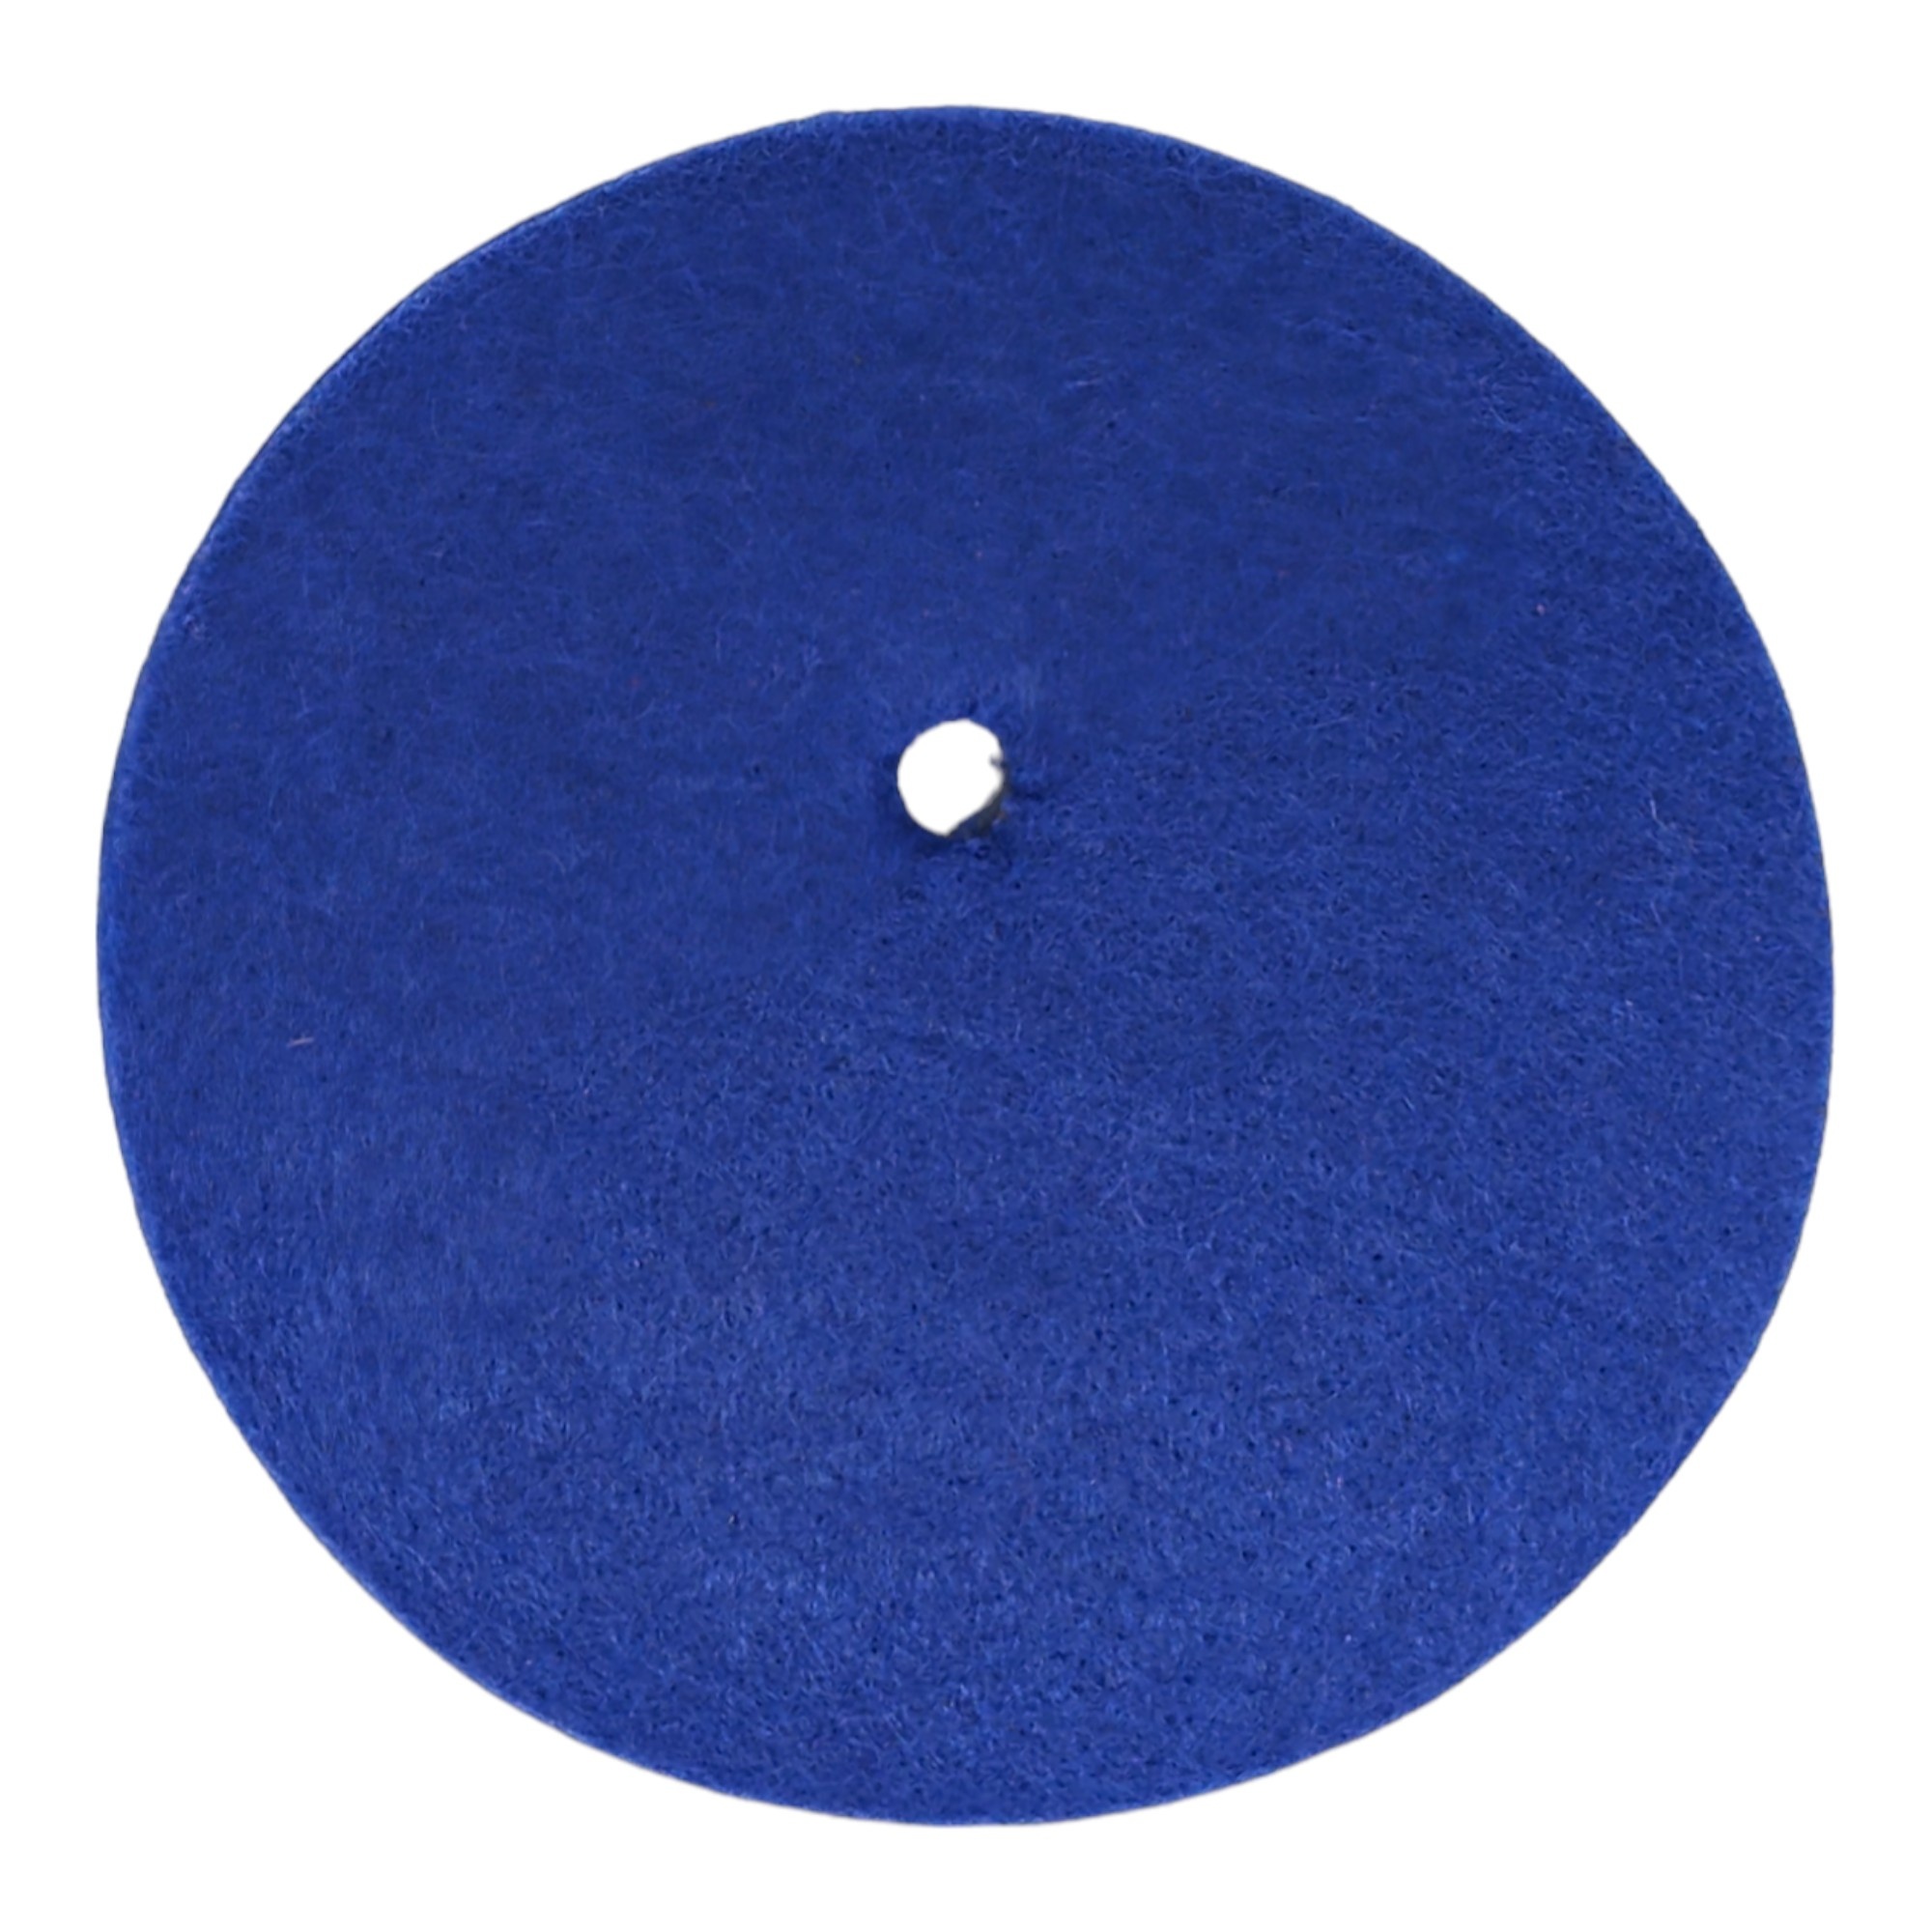
Epee Felt Pad
The felt pad serves to insulate the blade wire from the hand while gripping the weapon, effectively safeguarding the wire. This is also a requirement during tournaments, where the pad is necessary to prevent tampering.
Brand: Fencing Club
Category: Sporting Goods > Athletics > Fencing > Fencing Training Aids > Fencing Grip Trainers